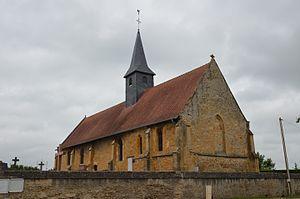
Église Saint-Martin de Bretteville-sur-Dives.
Bretteville-sur-Dives est une ancienne commune française, située dans le département du Calvados en région Normandie, devenue le 1ᵉʳ janvier 2017 une commune déléguée au sein de la commune nouvelle de Saint-Pierre-en-Auge.